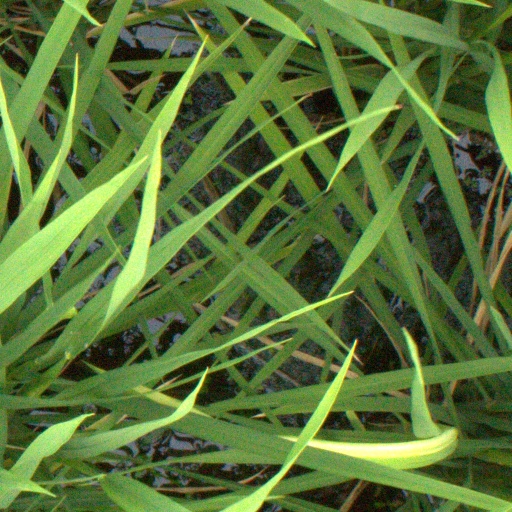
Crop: rice